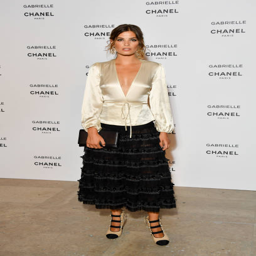
actor attends the launch party for new perfume as part .